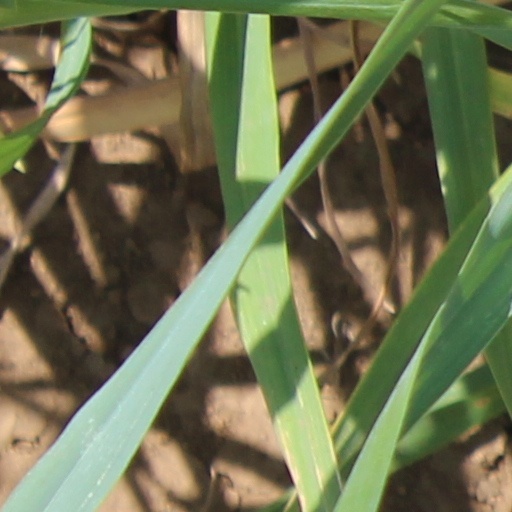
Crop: wheat